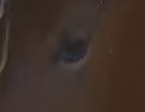
Face region: eyes (orbital_tightening_and_eye_area)
Pain indicator: not_present